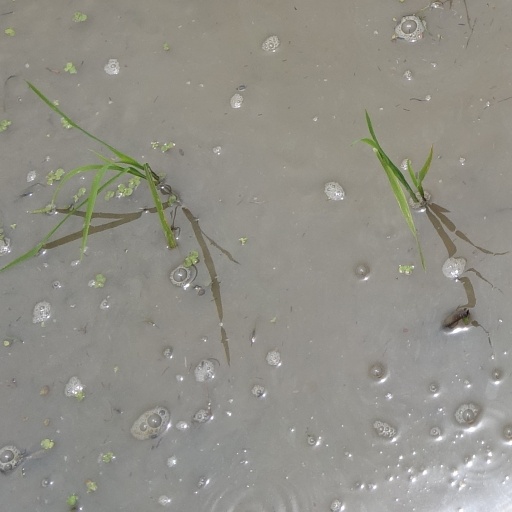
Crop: rice